Politics of Singapore

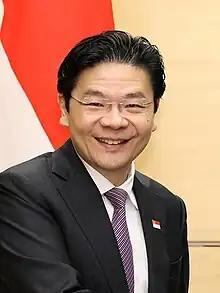
Lawrence Wong, Prime Minister of Singapore

The cabinet forms the executive of the government and it is answerable to parliament. It consist of sitting members of parliament and is headed by a prime minister, the head of government. The current prime minister is Lawrence Wong.